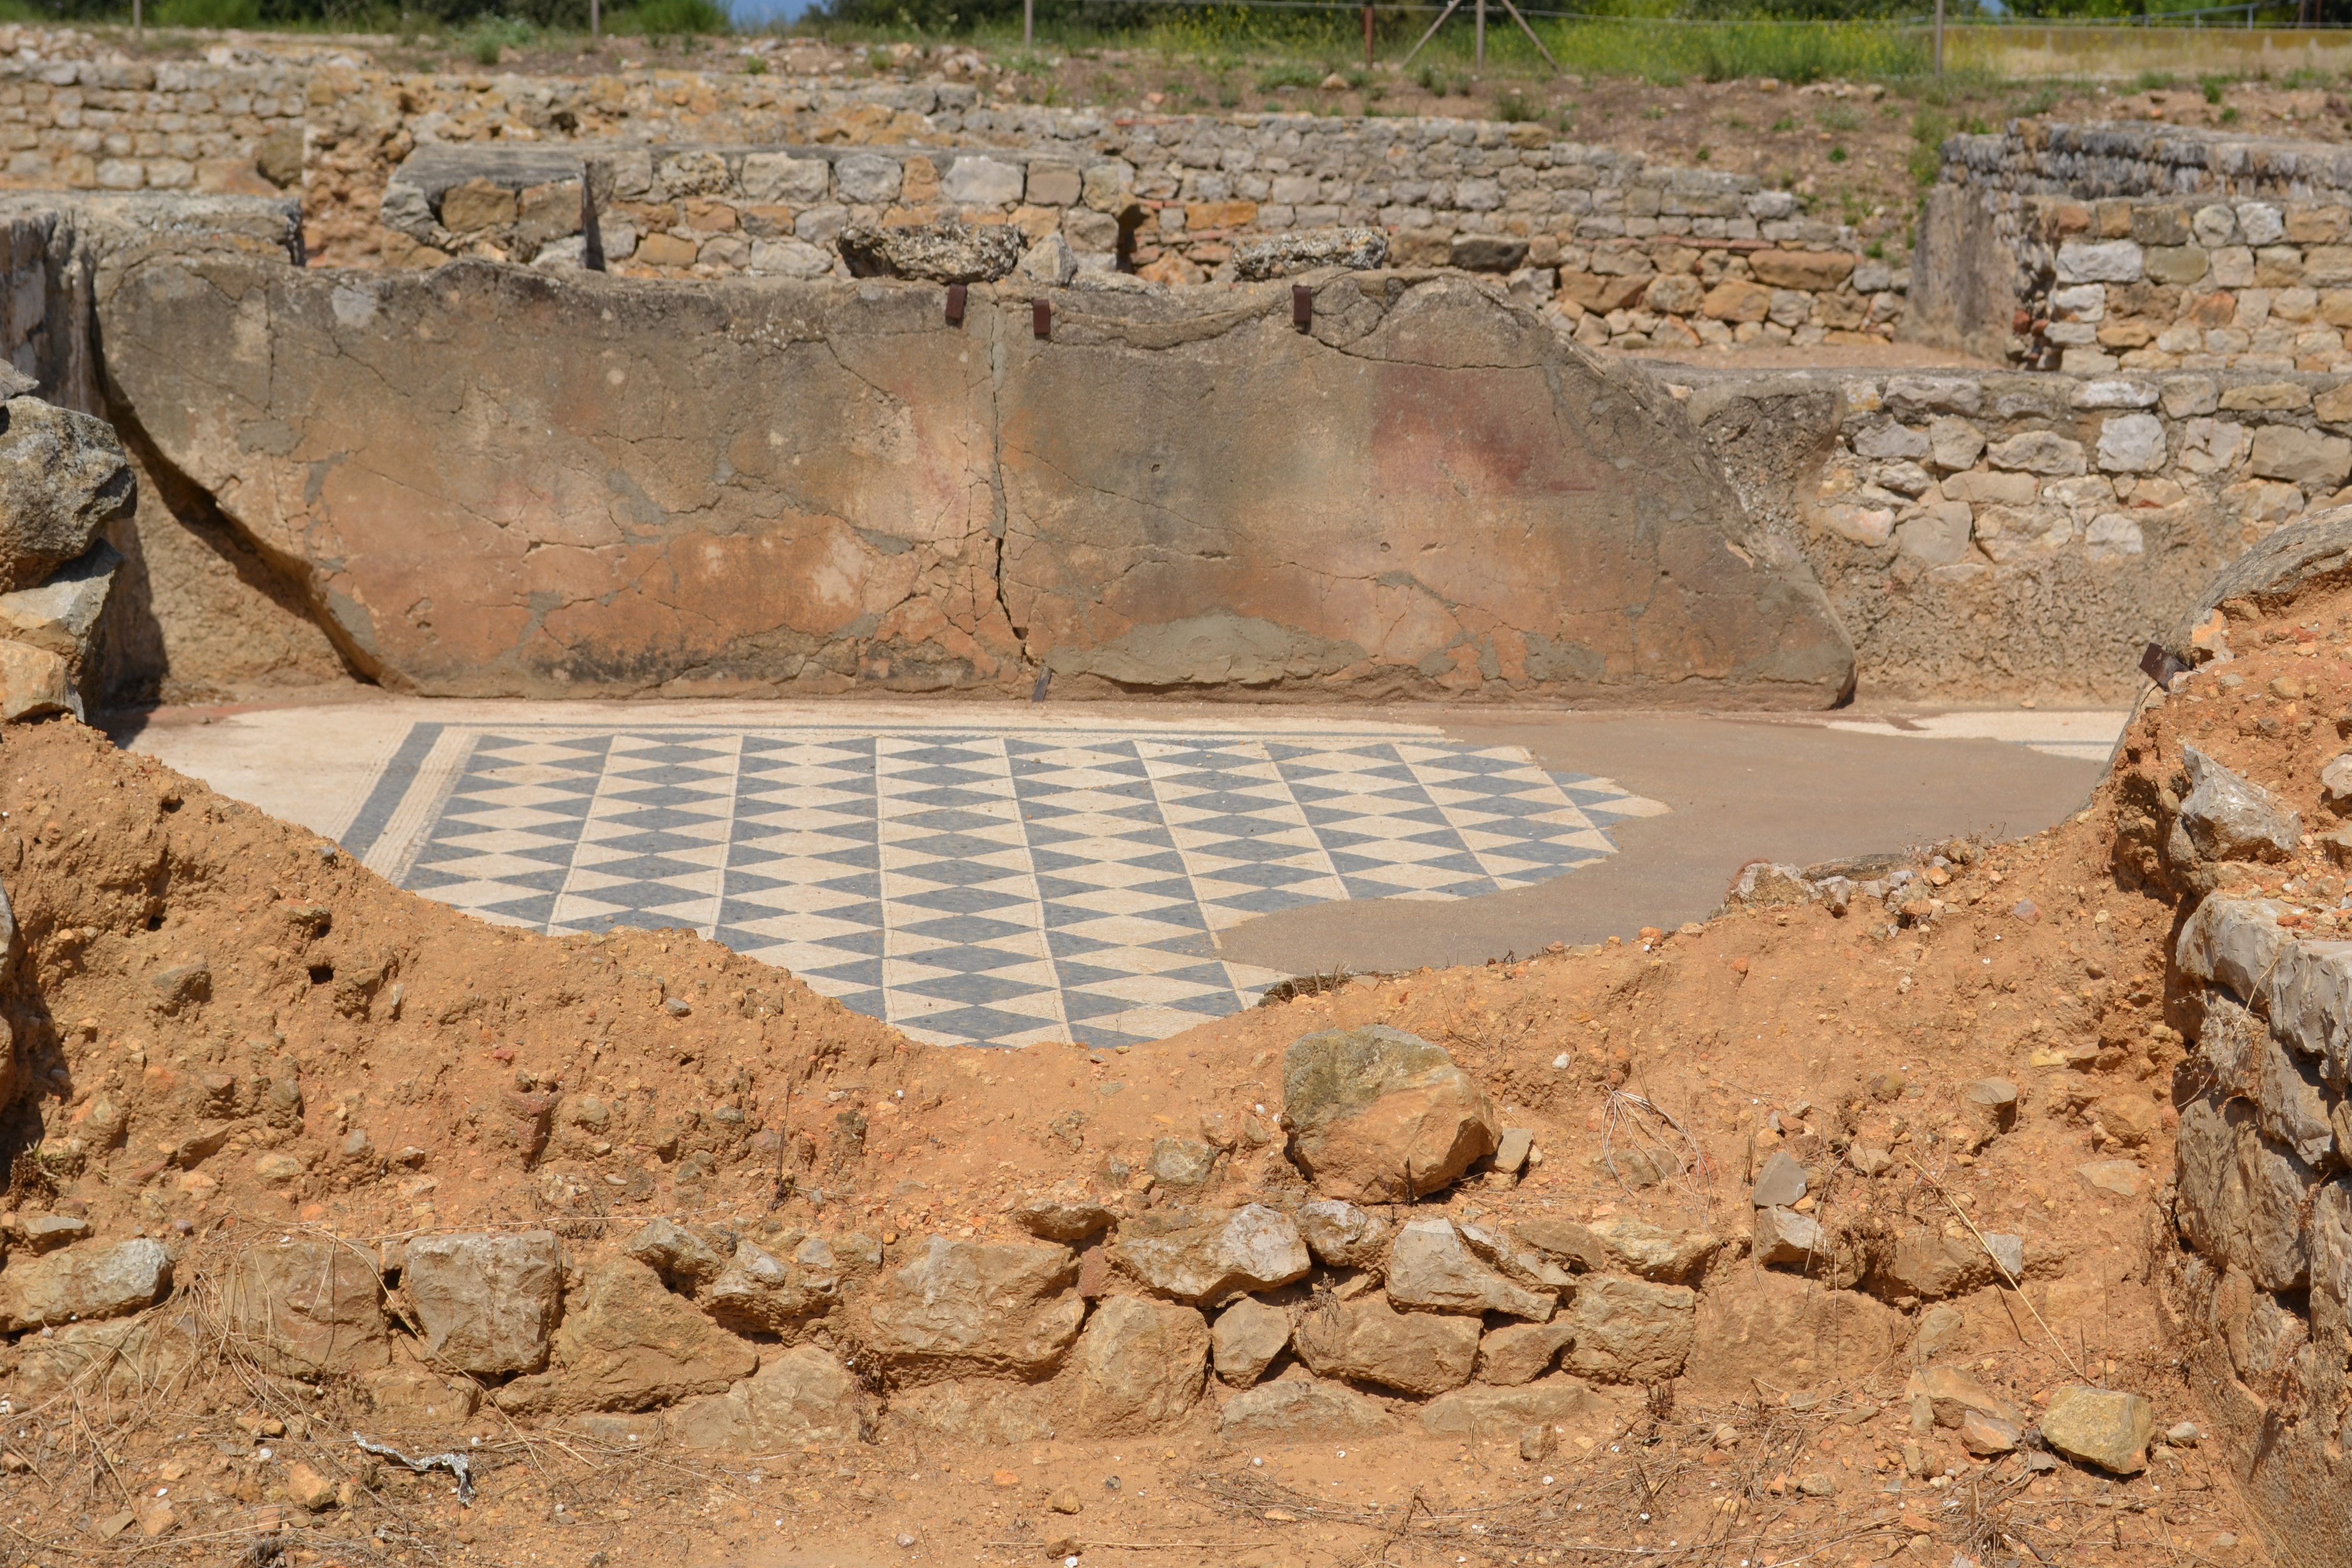
rock, wall, mediterranean, soil, spain, geology, ruins, foundation, wadi, ancient city, archaeological site, ancient ruins, costa brava, ancient history, roman mosaic, ancient town, ruins of emp ries, emp ries, antique floor